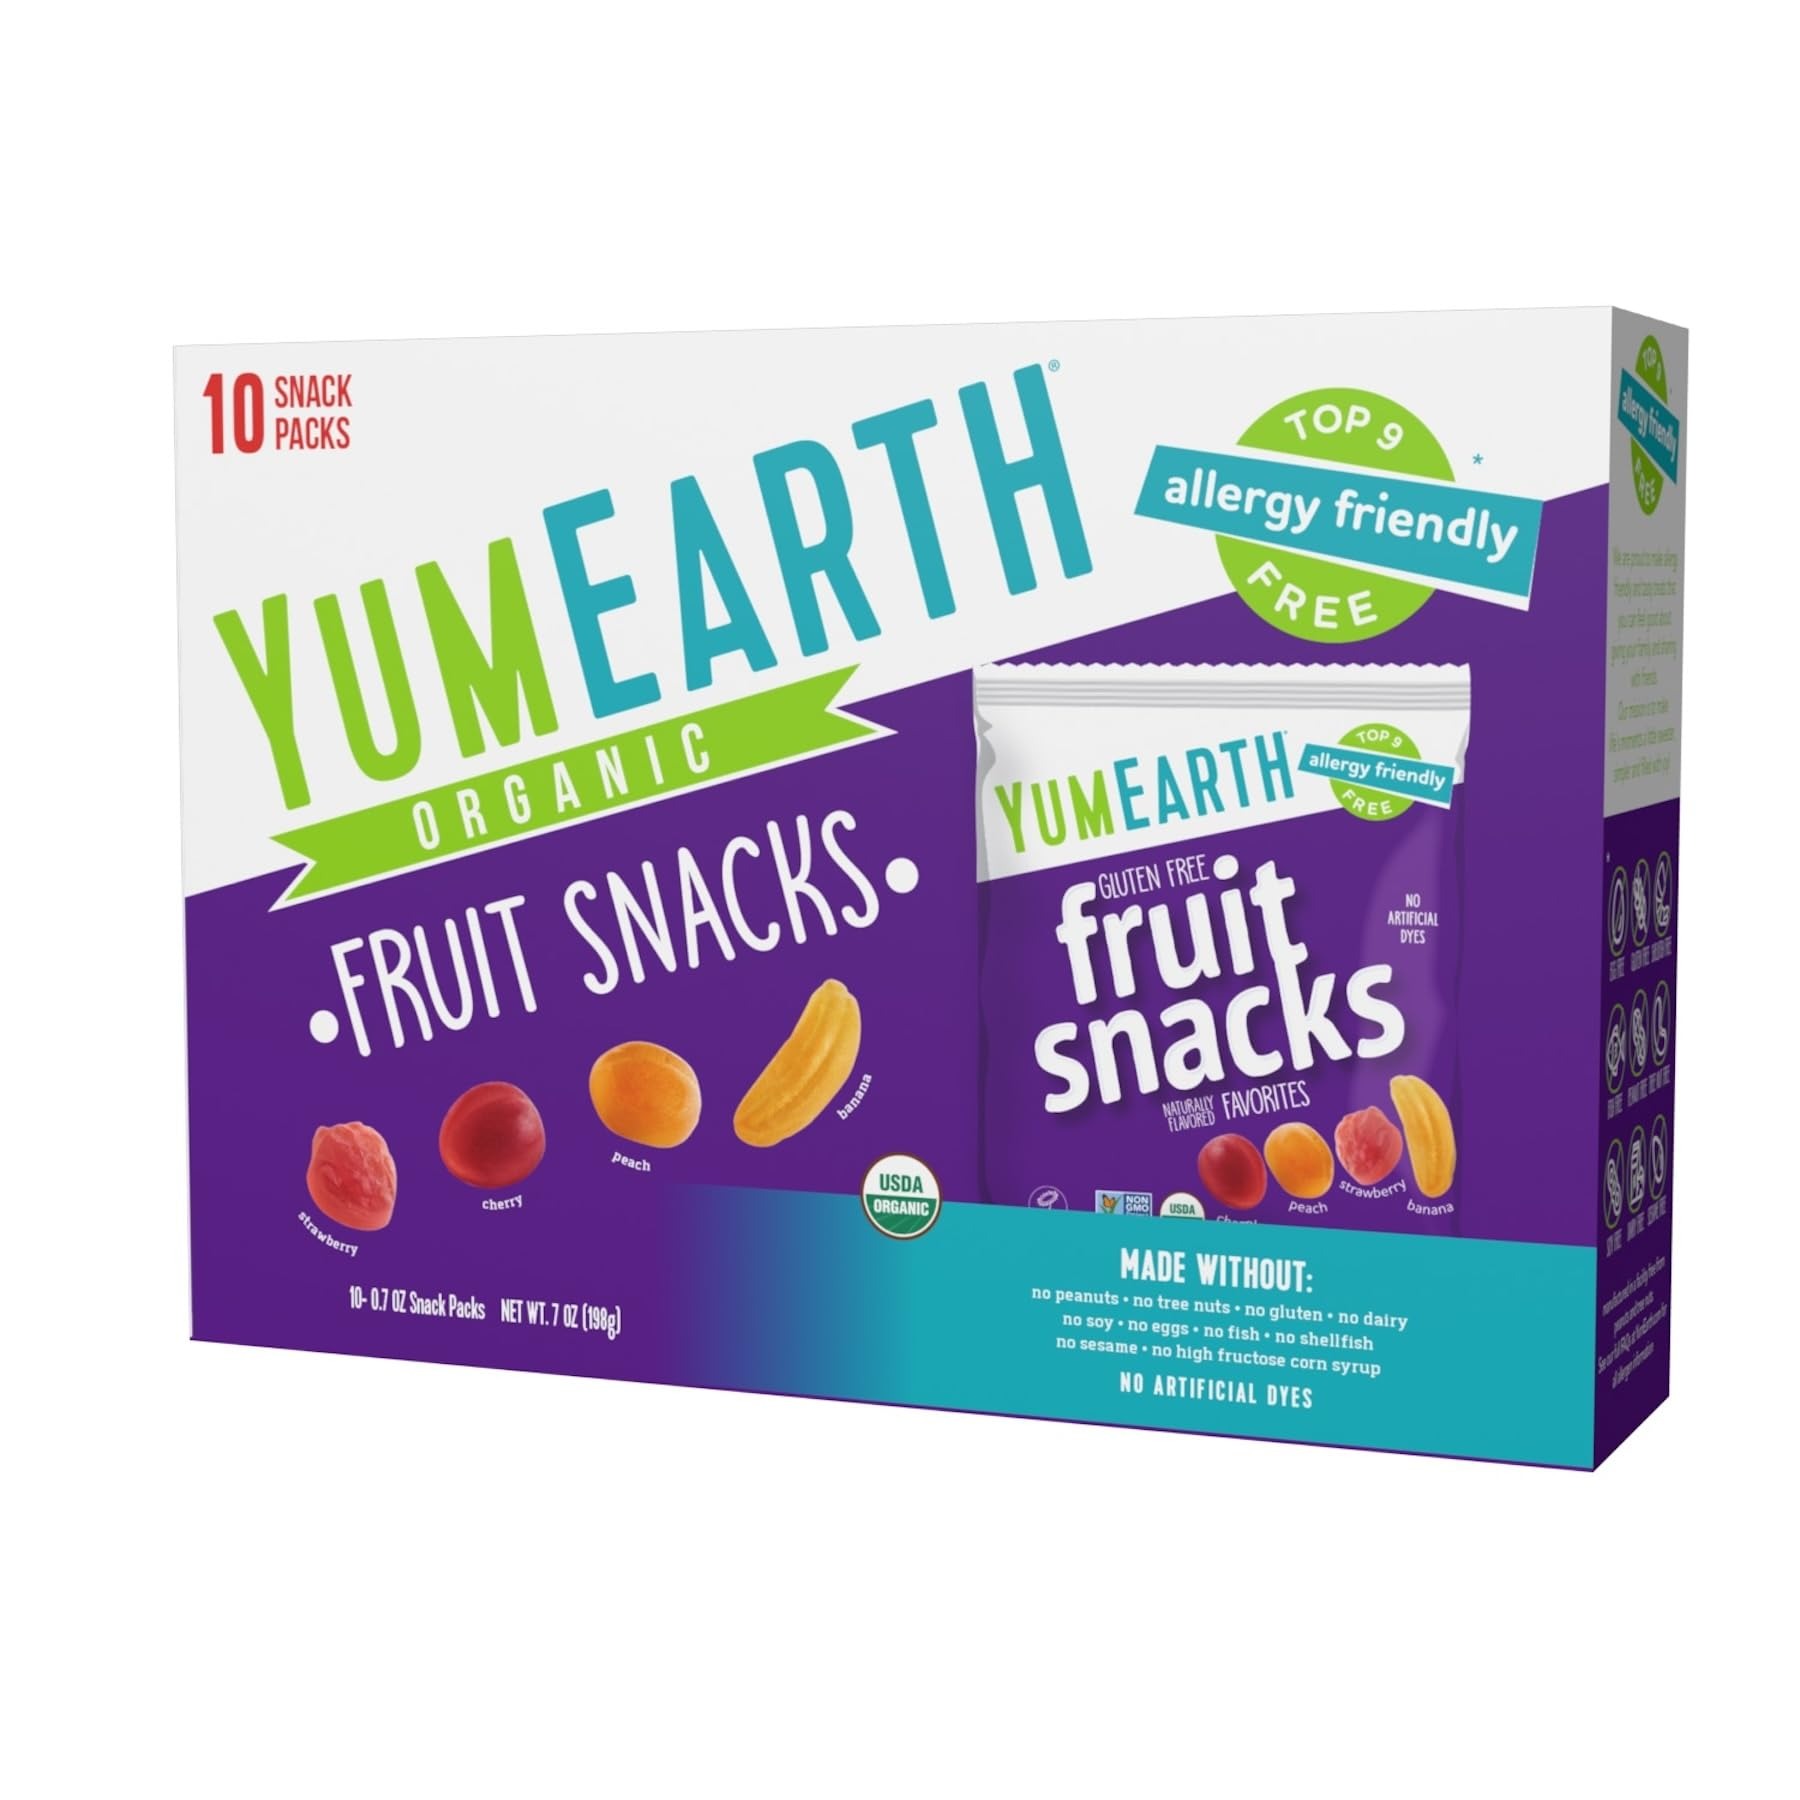
Item Name: YumEarth Organic Fruit Snacks Box, 0.7 Ounce (Pack of 10)
Bullet Point 1: Contains 10- 0.7 Ounce Fruit Snack Packs
Bullet Point 2: Perfect for lunch boxes, pantries, and on-the-go - a fun flavorful mix of; banana, strawberry, cherry and peach
Bullet Point 3: Our Fruit Snacks are colored with real fruit and vegetables juices, no high fructose corn syrup or artificial dyes here
Bullet Point 4: YumEarth's sweet treats are free from the top 8 common allergens and are USDA Organic Certified, Non-GMO Certified, gluten free
Bullet Point 5: At YumEarth, we make delicious, allergy-friendly treats that everyone can enjoy. Our yummy snacks are perfect for class parties, school snacks and lunch snacks
Value: 7.0
Unit: Ounce

Price: 8.99